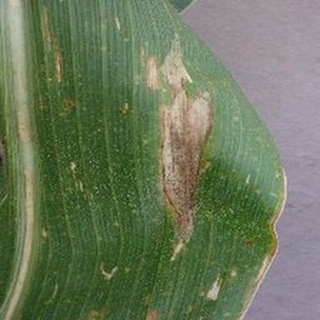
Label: corn_northern_leaf_blight